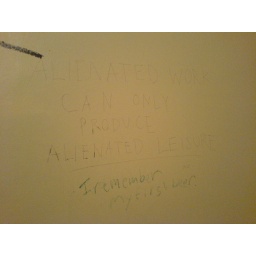
&amp;quot;Alienated Work Can Only Produce Alienated Leisure&amp;quot; Found this on a bathroom wall in a pho joint, I think.